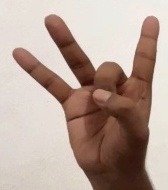
ASL sign: 8